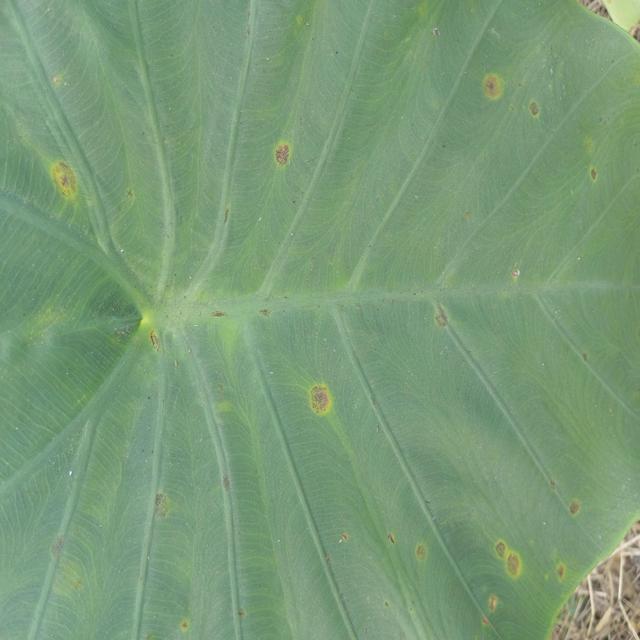
Label: Early_Blight